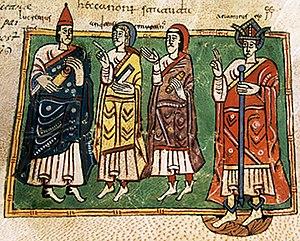
Le royaume de Galice a été une entité politique du sud-ouest de l'Europe et du nord-ouest de la péninsule Ibérique.